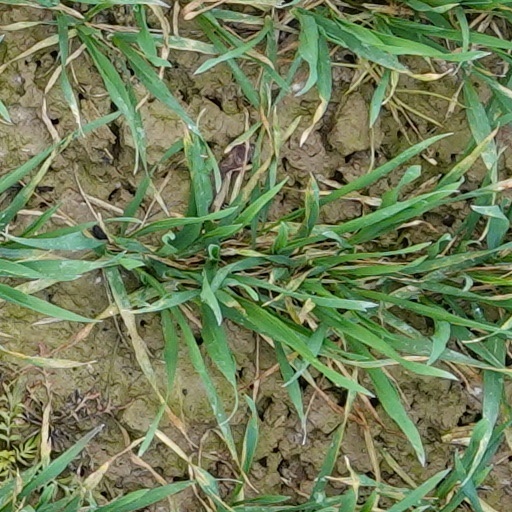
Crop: wheat